Bundesstraße 209

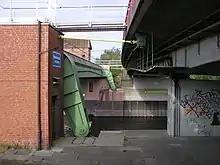
B 209 - bridge over the Elbe Lateral Canal with barrier below

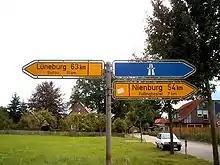
Ehemalige B 209 zwischen Bad Fallingbostel und Soltau

The B 209 begins in Nienburg/Weser district between the villages of Rohrsen and Drakenburg on the B 215 and runs in a northeasterly direction past the villages of Heemsen and Anderten.